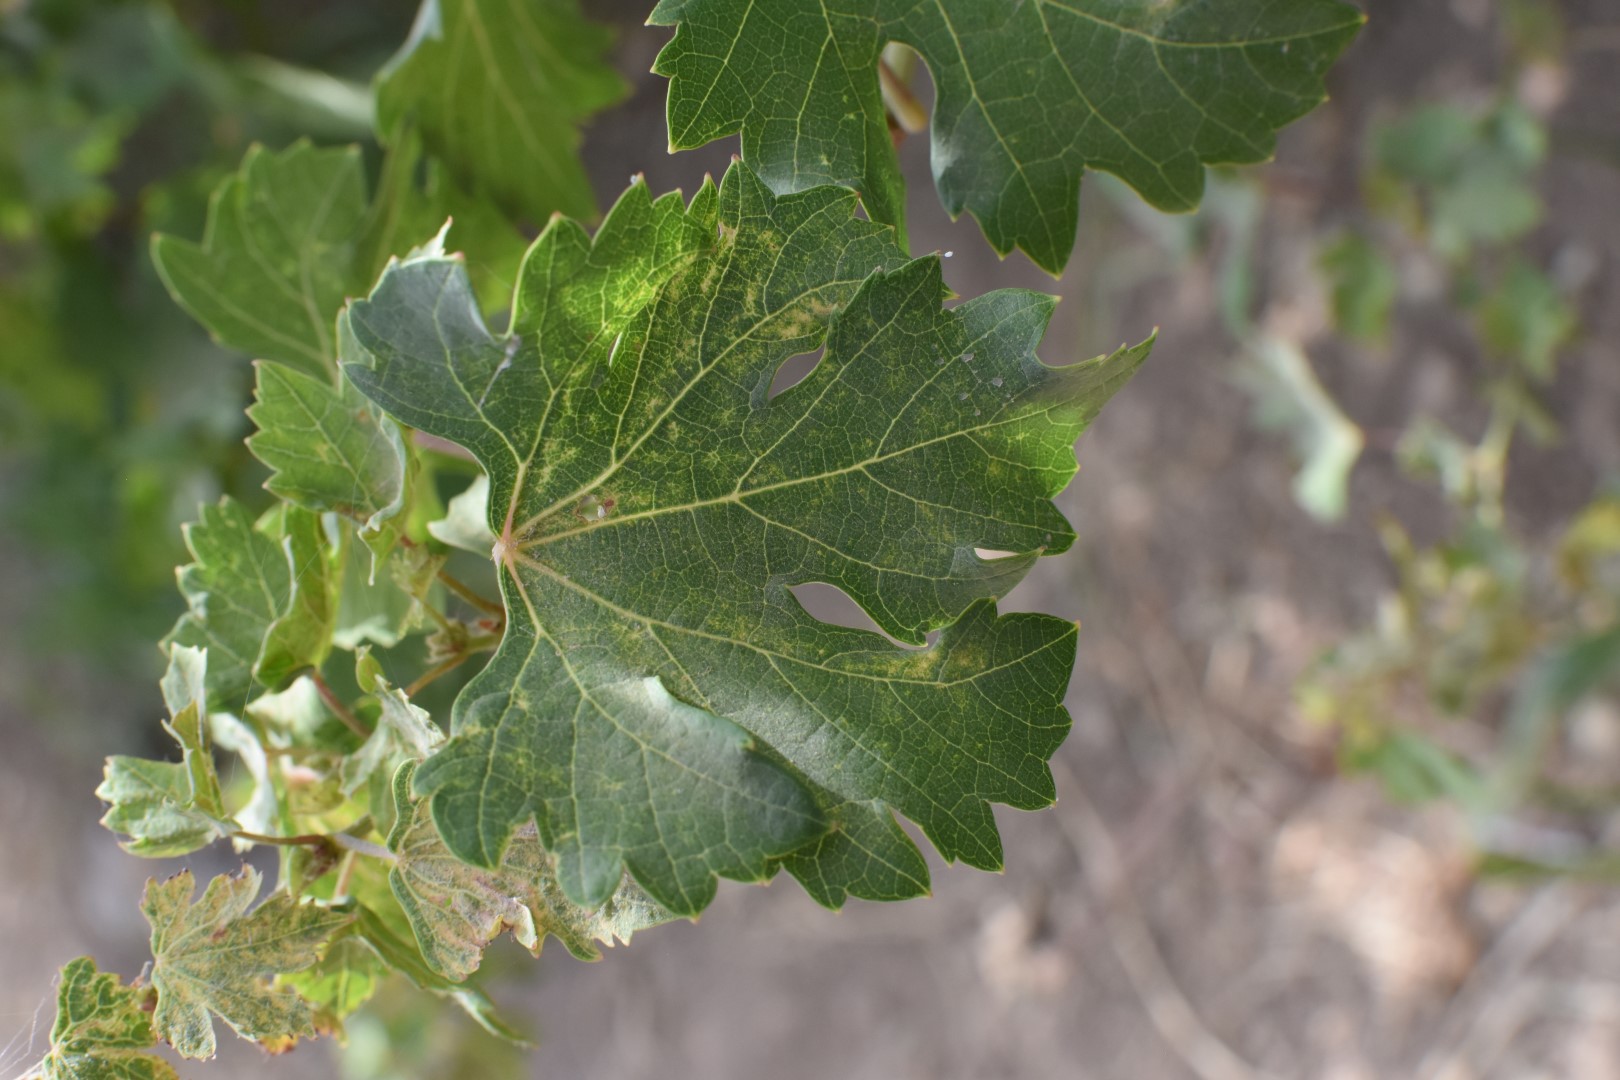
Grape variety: Riasi